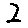
Label: 2